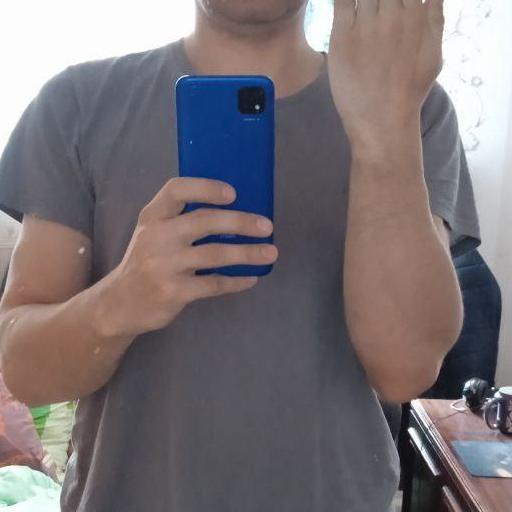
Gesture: no_gesture